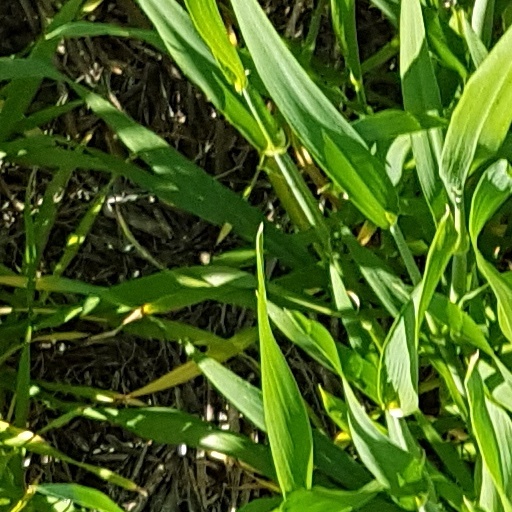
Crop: wheat